Bolivian Americans

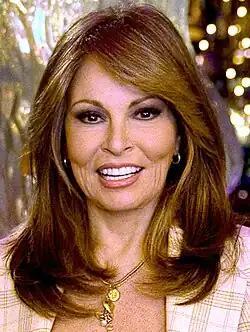
Actress and singer Raquel Welch.

Bolivians have settled throughout the United States, mainly in Washington D.C., California and Maryland; there are also large groups of Bolivian immigrants in Texas, New York City, New Jersey, South Florida, North Carolina, Rhode Island, Massachusetts, and Chicago, home to a community of Bolivian medical doctors and their families, most of whom originally from Cochabamba. The first generation of Bolivian medical doctors are graduates of Bolivian medical schools, primarily Universidad Mayor de San Simon (Cochabamba) and Universidad Mayor de San Andres (La Paz). Many of the children of this first generation of Bolivian immigrant doctors have also chosen to pursue careers in medicine. Included in this second generation of notable Bolivian American medical doctors, graduates of US medical schools, are internist Ann Marie Canelas, cardiologist Patricia Cavero, urologist Fernando Gonzalez, and internist Alex Montero. Dr. Patricia Cavero and Dr. Fernando Gonzalez are first cousins who were classmates at Northwestern University Medical School, class of 1985. Dr. Patricia Cavero completed her residency training at the Mayo Clinic. Dr. Fernando Gonzalez completed his residency training at New York University medical center, Bellevue Hospital and Memorial Sloan Kettering Cancer Center; Dr. Fernando Gonzalez demonstrated for his Bolivian and Latin American urology colleagues then-novel surgical techniques for brachytherapy at the V Congress of the American Confederation of Urology ("") held at La Paz, Bolivia in March 1999. Other Bolivian-American medical doctors include Arlene Morales, a Johns Hopkins University-trained endocrinologist who owns a fertility clinic in San Diego, California and Martha Daviglus, MD/PhD who is a Chicago-based biomedical researcher and expert on obesity and diabetes in the US Latino population. The number of Bolivians in the U.S. in 2006 was estimated at 82,322. Most Bolivian immigrants are high school or college graduates; many work in companies, in government or in academia. For example, Eduardo Gamarra is a professor of Latin American politics at Florida International University; Mathew Loayza (Bolivian father) is a historian and dean of social sciences at Minnesota State University; Elizabeth Monasterios is professor of Latin American literature at the University of Pittsburgh; Jose Capriles Flores is an anthropological archaelogist at Penn State researching the Tiwanaku civilization; and Maria Tapias is a professor of anthropology at Grinnell College. In the STEM fields, standouts include mathematician Carol Schumacher, biomedical researcher at Stanford University Medical School Annaliese Barron, chemical engineer Markita del Carpio Landry, neuroscientist Mohammed Mostajo-Radji, and mathematician and quantitative neuroscientist Xavier Gonzalez, a Rhodes Scholar. Others who have STEM PhDs have made successful careers in private industry, including electrical engineer Augusto Gutierrez-Aitken (expertise in lasers and photosensors) and materials scientist Luis Fanor Vega. Noteworthy civil engineers are Walter Gonzalez Gonzalez (Illinois), Oscar Tapias (New York), Julian Barrientos (Wisconsin), Eduardo Castillo (Arizona), Ramiro Galindo (Texas), Rene Quiroga (Maryland) and Eleanor Sillerico (California). Silvana Medina, who earned an undergraduate degree in general engineering at the University of Illinois and an MBA from Harvard Business School, had a successful career at Hewlett Packard in Silicon Valley. A couple of entrepreneurs have become billionaires in the US, including Marcelo Claure and Michael Jusbasche. A Bolivian-born biotech entrepreneur is Rodrigo Navarro. Among the new generation of US-born entrepreneurs focusing on opportunities in data science are lawyer Pablo Ormachea and psychologist Juan Manuel Contreras. In the field of corporate law, John Paul Crespo is a partner at a major Houston law firm, Vania Montero-Witt is deputy general counsel of one of the largest US airlines, and Javier Gonzalez-Sfeir was an international lawyer and general counsel. A good number of Bolivian-Americans are musicians specializing in string instruments such as violin virtuoso Jaime Laredo, guitar maestro Javier Calderon, and charango wizard Eddy Navia (one of the founders of the iconic Bolivian folk group Savia Andina). Another professional acoustic guitarist and composer is Tito Rios, born in Bolivia and resident of Santa Fe, New Mexico. Bolivian-born Masaru Sakuma (based in Arizona), Bolivian-born Fabiana Claure, prize winner at the 2002 Arthur Fraser International Piano Competition, and US-born , whose recording of Mozart and Haydn concertos with the Rotterdam Philharmonic was awarded a Gold Record by Philips Records, are three outstanding Bolivian American concert pianists. Cochabamba-born Katia Escalera is an operatic mezzo-soprano. Illinois-born Liz Calle is a lyrical and cross-over soprano. An up-and-coming orchestral conductor is Colorado-based Nelio Zamorano, and an up-and-coming bassoonist is Juilliard-trained Lucca Caise, whose maternal grandmother was Bolivian. Of the Bolivian Americans born in the United States, many are medical doctors, engineers, lawyers and university professors. Some have served in the United States armed forces in Vietnam, Iraq and Afghanistan. Major Emily Georgette Sfeir, US Army, was part of Task Force Argo that rescued Afghan interpreters and their families following the Taliban takeover in 2022. Bolivian Americans have also excelled in the teaching profession: AP Calculus teacher Jaime Escalante received the Presidential Medal of Excellence in Education from President Ronald Reagan in 1988, Javier Ergueta was named the 2018 Delaware History Teacher of the Year by the Gilder Lehrman Institute of American History, Luis Morato received recognition for his teaching of Quechua by the Quechua Alliance, Emma Violand-Sanchez was the first Hispanic to win election to the Arlington, Virginia school board, and Graciela Lara de Peñaranda (a political self-exile who was a judge and prosecutor in Bolivia) was the head of the Spanish and French department at the Lado International Institute in Washington DC in the 1980s. Bolivian Americans can be found as students in the finest universities in the country, including Harvard, Yale, Princeton, Stanford, M.I.T., and the United States Military Academy. One of several examples is Echo Caise, a member of the Harvard University varsity heavy weight crew. Bolivian American college students have been awarded the Fulbright Scholarship, the Marshall Scholarship and the Rhodes Scholarship Many Bolivian American women, both those born in Bolivia as well as those born in the United States, have had noteworthy success in NCAA women's tennis. Included in this group are Bolivian-born Ana Maria Diez de Medina (Highpoint Univ), Monica Hoz de Vila (Oregon), and Daniela Trigo (Rice); among the US-born are Denise Azcui (Western Michigan), Natasha Gonzalez (Harvard), Caroline Pozo (Northwestern), and Alexandra Inchausti (West Point).